Niedermayer–Hentig Expedition

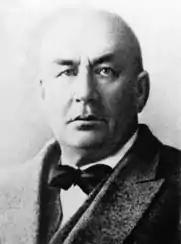
Fyodor Shcherbatskoy, under whom the People's Commissariat for Foreign Affairs proposed to send a "Scientific expedition" to Tibet.

Historians have pointed out that in its political objectives, the expedition was three years premature. However, it planted the seeds of sovereignty and reform in Afghanistan, and its main themes of encouraging Afghan independence and breaking away from British influence were gaining ground in Afghanistan by 1919. Habibullah's steadfast neutrality alienated a substantial proportion of his family members and council advisors and fed discontent among his subjects. His communication to the Viceroy in early February 1919 demanding complete sovereignty and independence regarding foreign policy was rebuffed. Habibullah was assassinated while on a hunting trip two weeks later. The Afghan crown passed first to Nasrullah Khan before Habibullah's younger son, Amanullah Khan, assumed power. Both had been staunch supporters of the expedition. The immediate effect of this upheaval was the precipitation of the Third Anglo-Afghan War, in which a number of brief skirmishes were followed by the Anglo-Afghan Treaty of 1919, in which Britain finally recognised Afghan independence. Amanullah proclaimed himself king. Germany was among the first countries to recognise the independent Afghan government.